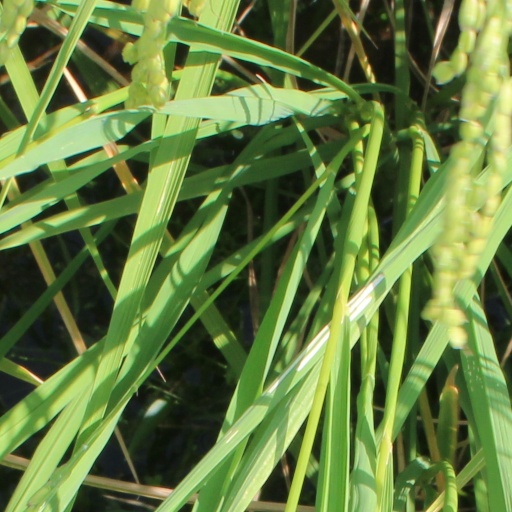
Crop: rice